The Miracle (1912 film)

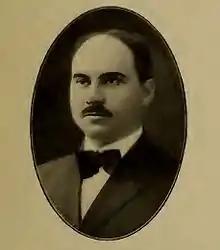
Joseph Menchen in about 1913

The film seems to have been the brainchild of its producer, Joseph Menchen, a London-based American inventor, film projectionist and owner of a New York theatrical lighting business who later became a literary agent for film scripts. Reports of copyright cases in the English and US courts confirm that Menchen made the film, and a review of the film's US première in New York referred to it as "the Menchen Miracle".